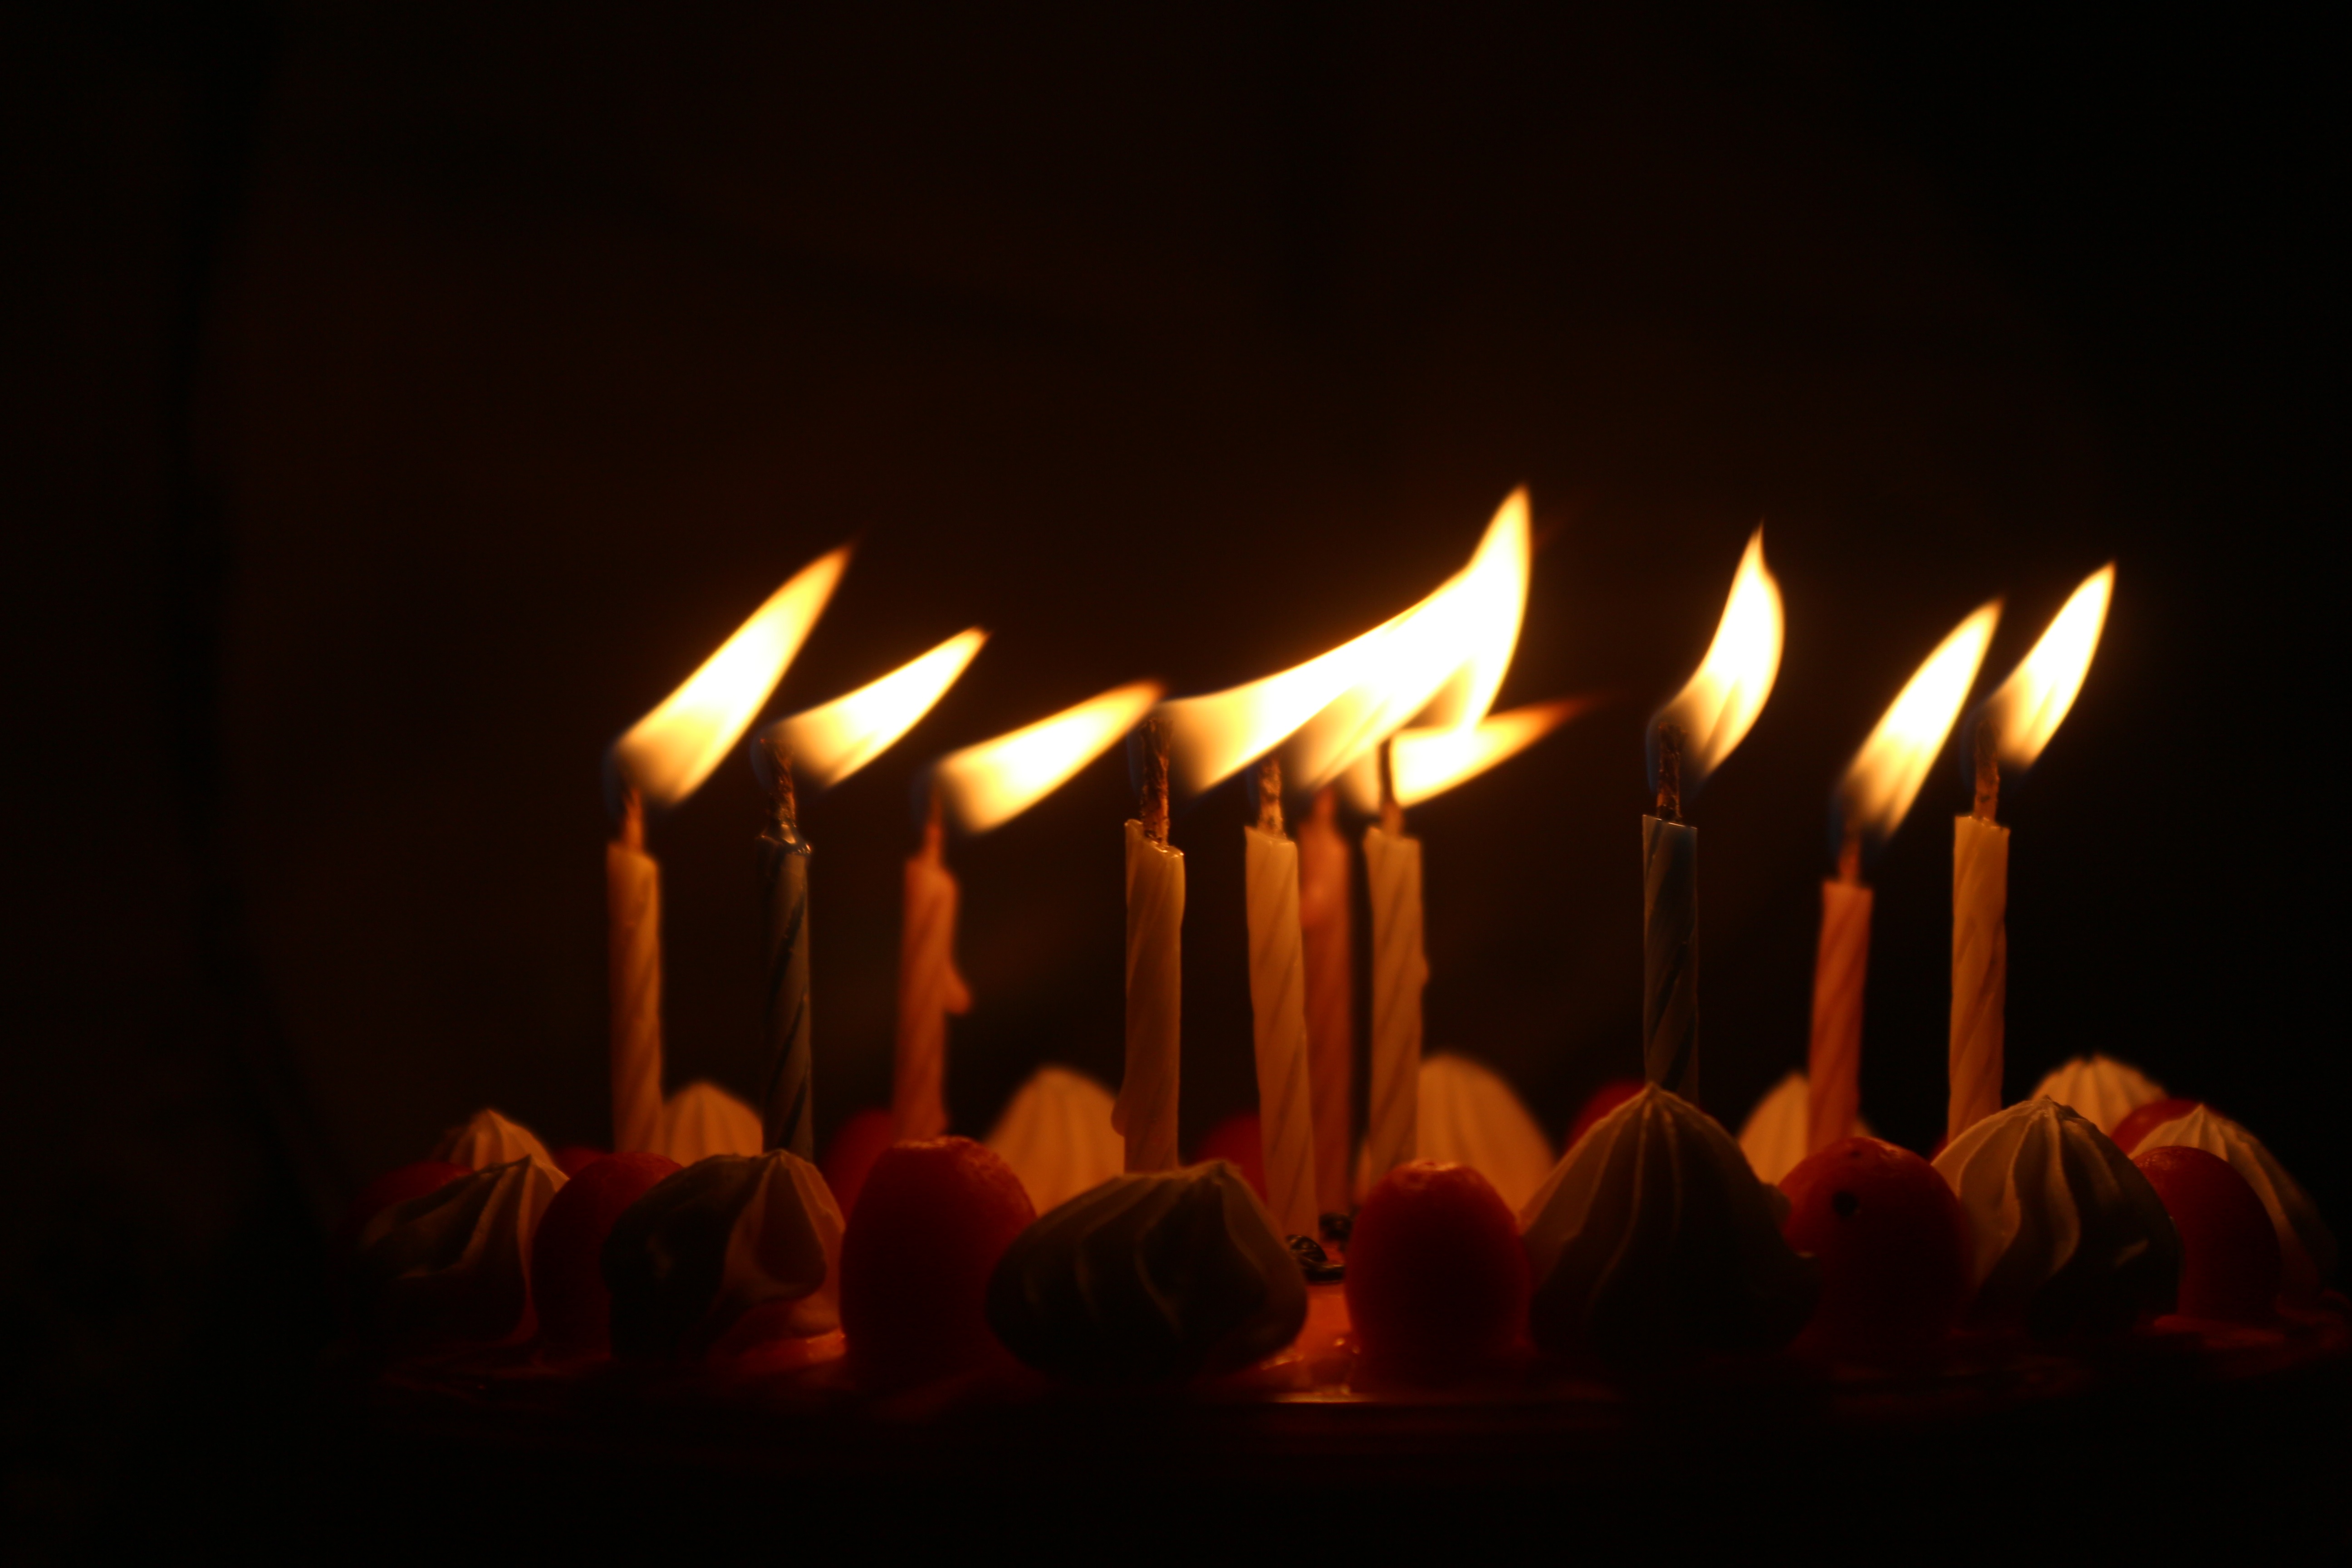
light, night, pumpkin, flame, fire, darkness, lighting, jack o lantern